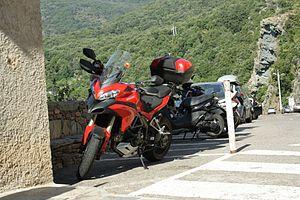
La Multistrada est un modèle de motocyclette de la firme italienne Ducati. Elle est disponible en quatre cylindrées.